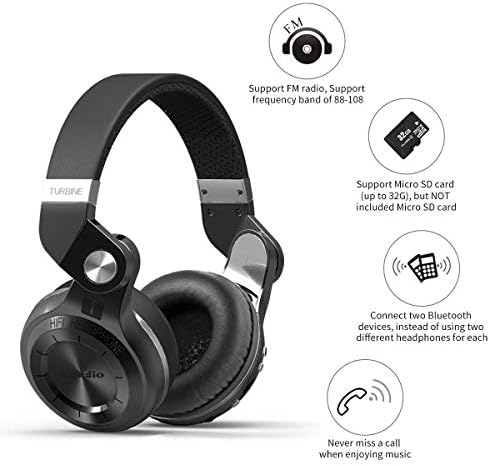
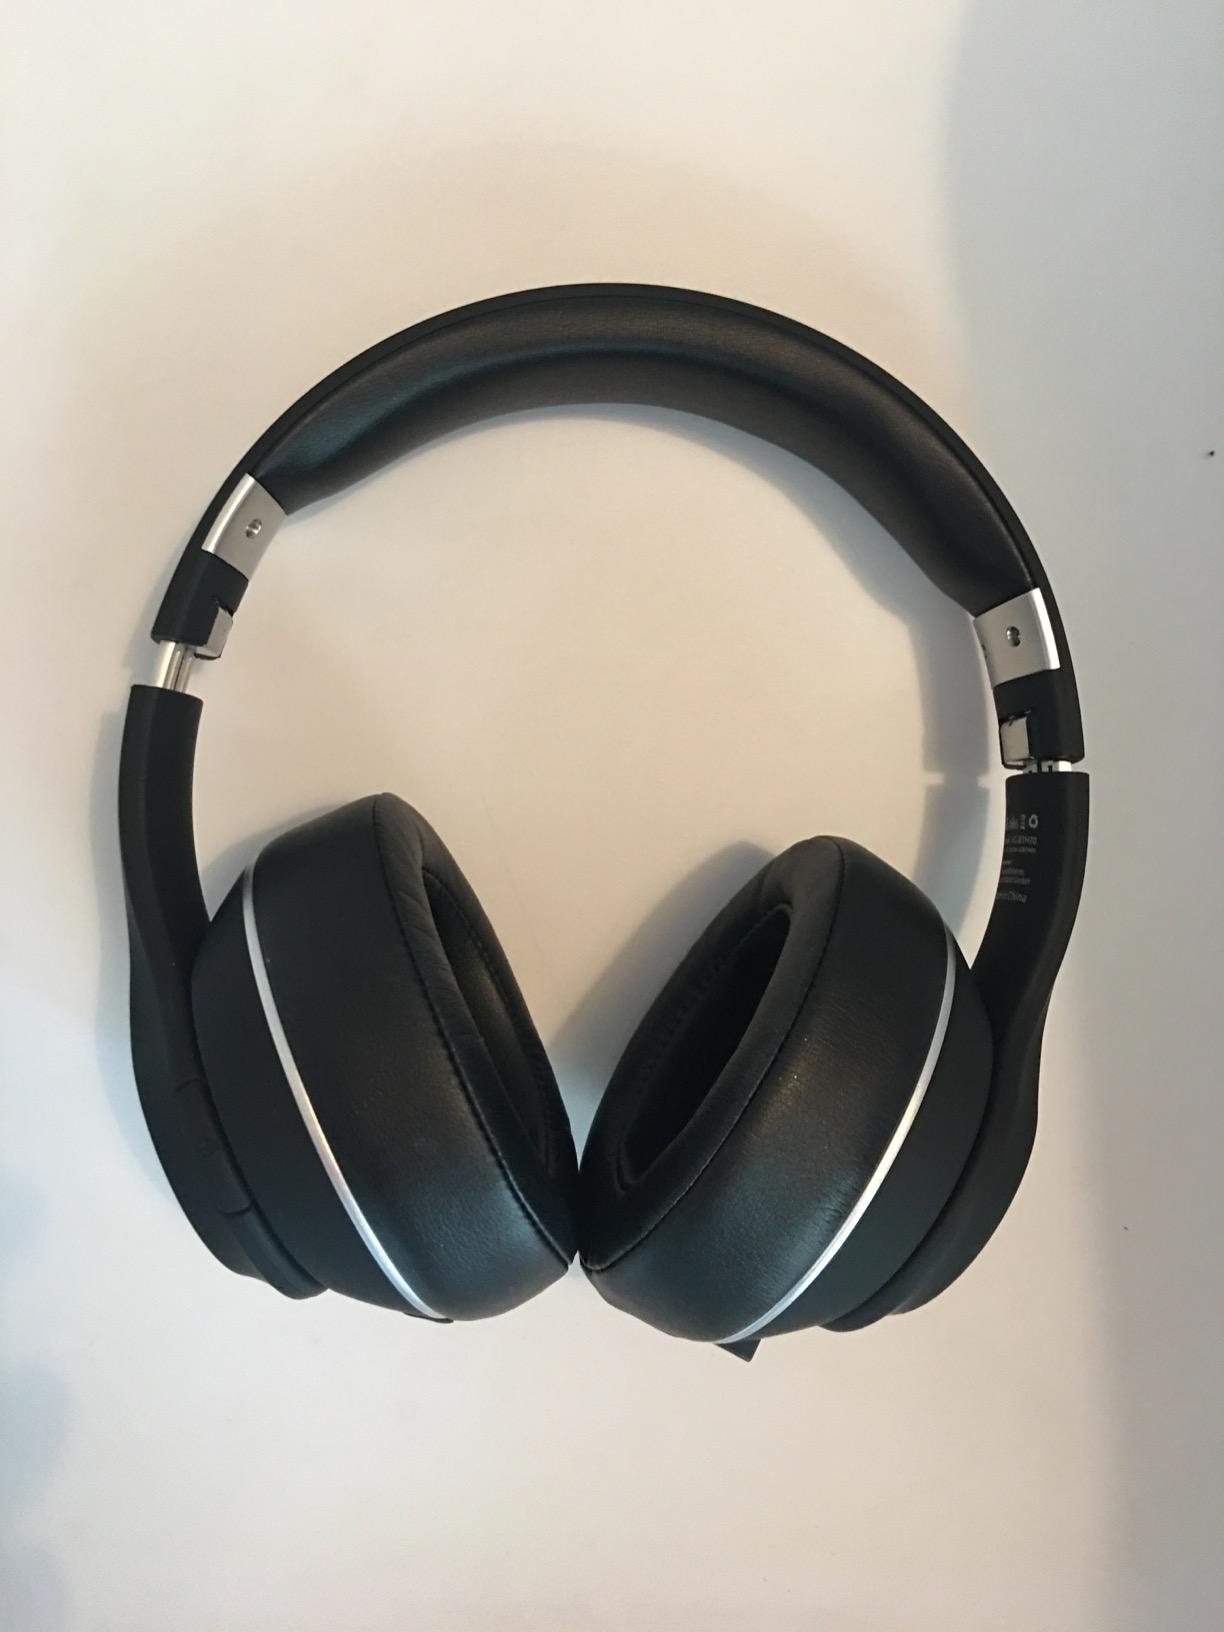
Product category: headphones
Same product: no